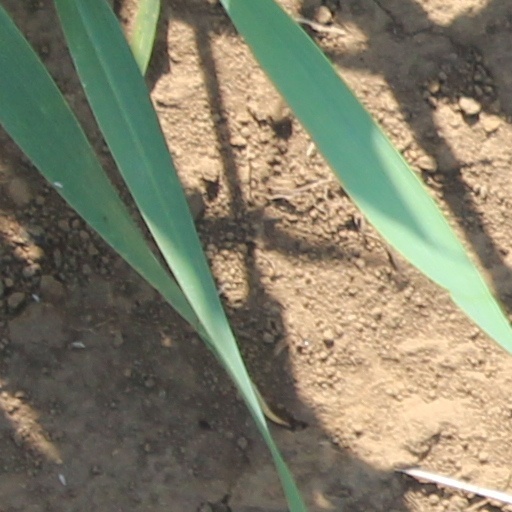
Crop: wheat